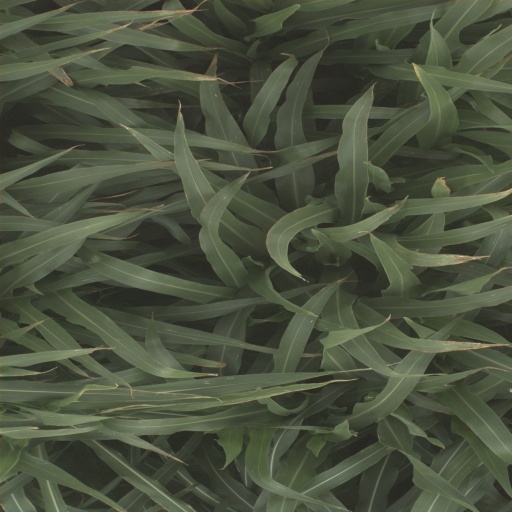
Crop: sorghum